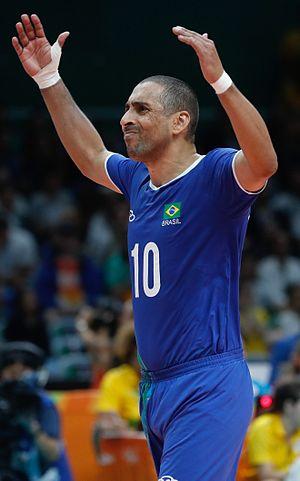
Sérgio Dutra Santos est un joueur brésilien de volley-ball né le 15 octobre 1975 à Diamante do Norte.